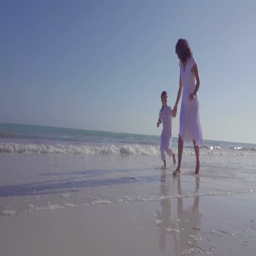
mother playing with children on the beach